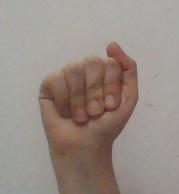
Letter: saad